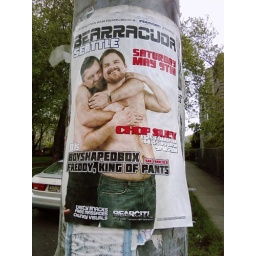
A flier on a telephone pole near campus...